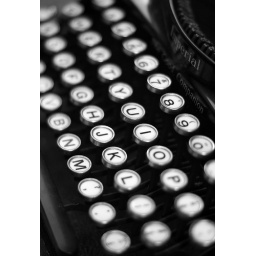
The quick brown fox jumped over the lazy dog